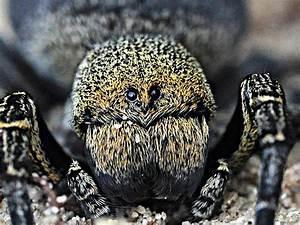
spider